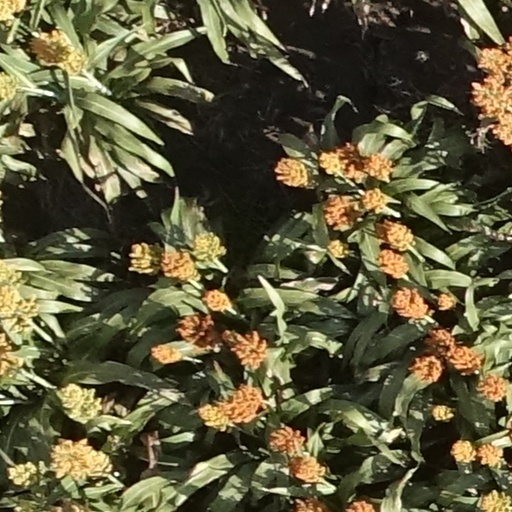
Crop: sorghum